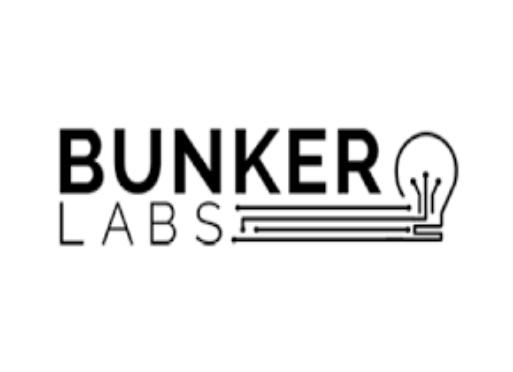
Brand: Bunker
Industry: Clothes